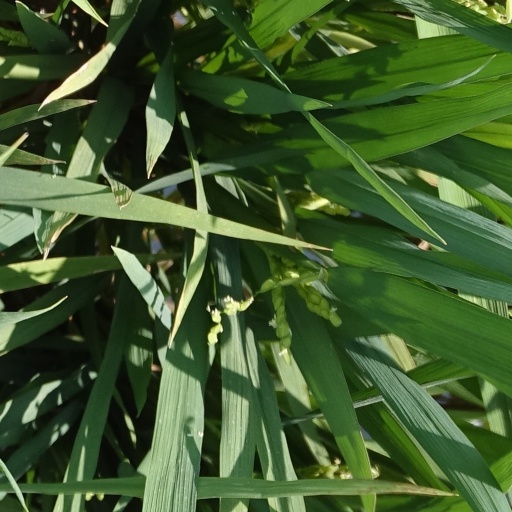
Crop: rice